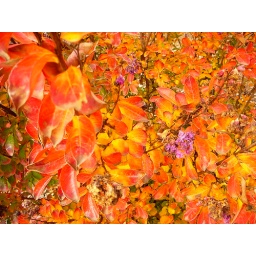
purple flowers against flaming red leaves